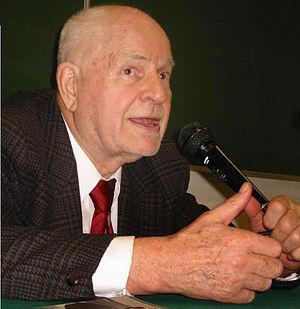
Jan Henryk Machulski, né le 3 juillet 1928 à Łódź et mort le 20 novembre 2008 à Varsovie, est un acteur, metteur en scène et professeur d'art dramatique polonais. Il est le père du réalisateur Juliusz Machulski. L'artiste est membre du Parti ouvrier unifié polonais depuis 1963.